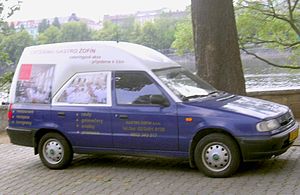
Škoda Felicia / Design
Škoda Felicia var en bilmodel bygget af Škoda Auto mellem den 17. oktober 1994 og august 2001 som efterfølger for Škoda Favorit.